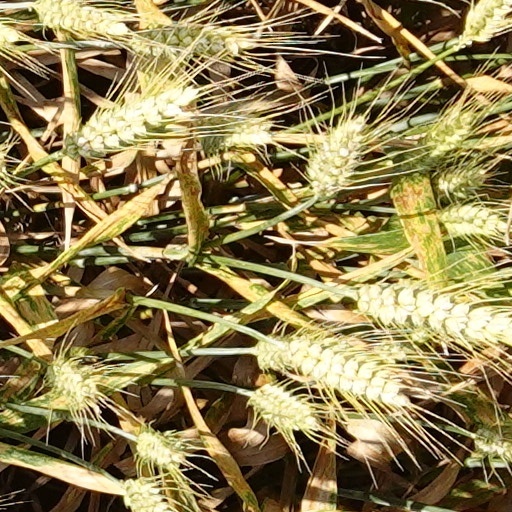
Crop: wheat